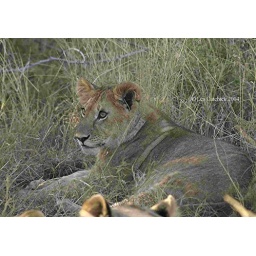
This pride were resting in tall grass and getting a clear photo of any was very hard.